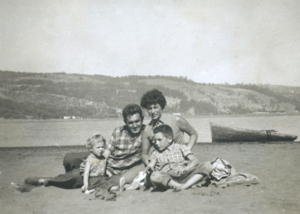
Ángela Margarita Jeria Gómez est une archéologue chilienne.